Adicolor

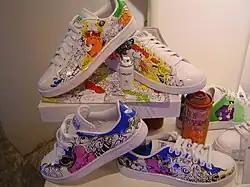
Adicolor Stan Smith models exhibited at an Adidas shop in Milan, Italy

The first Adicolor apparel line was launched in 1983. The brand also launched all-white sneakers that were sold along with marker pens to let customers make art interventions to their shoes.